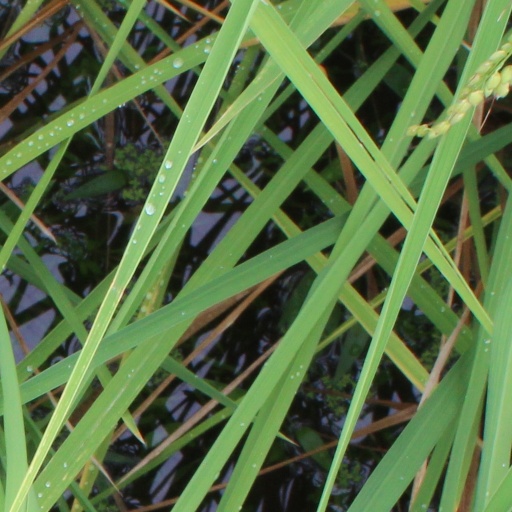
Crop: rice